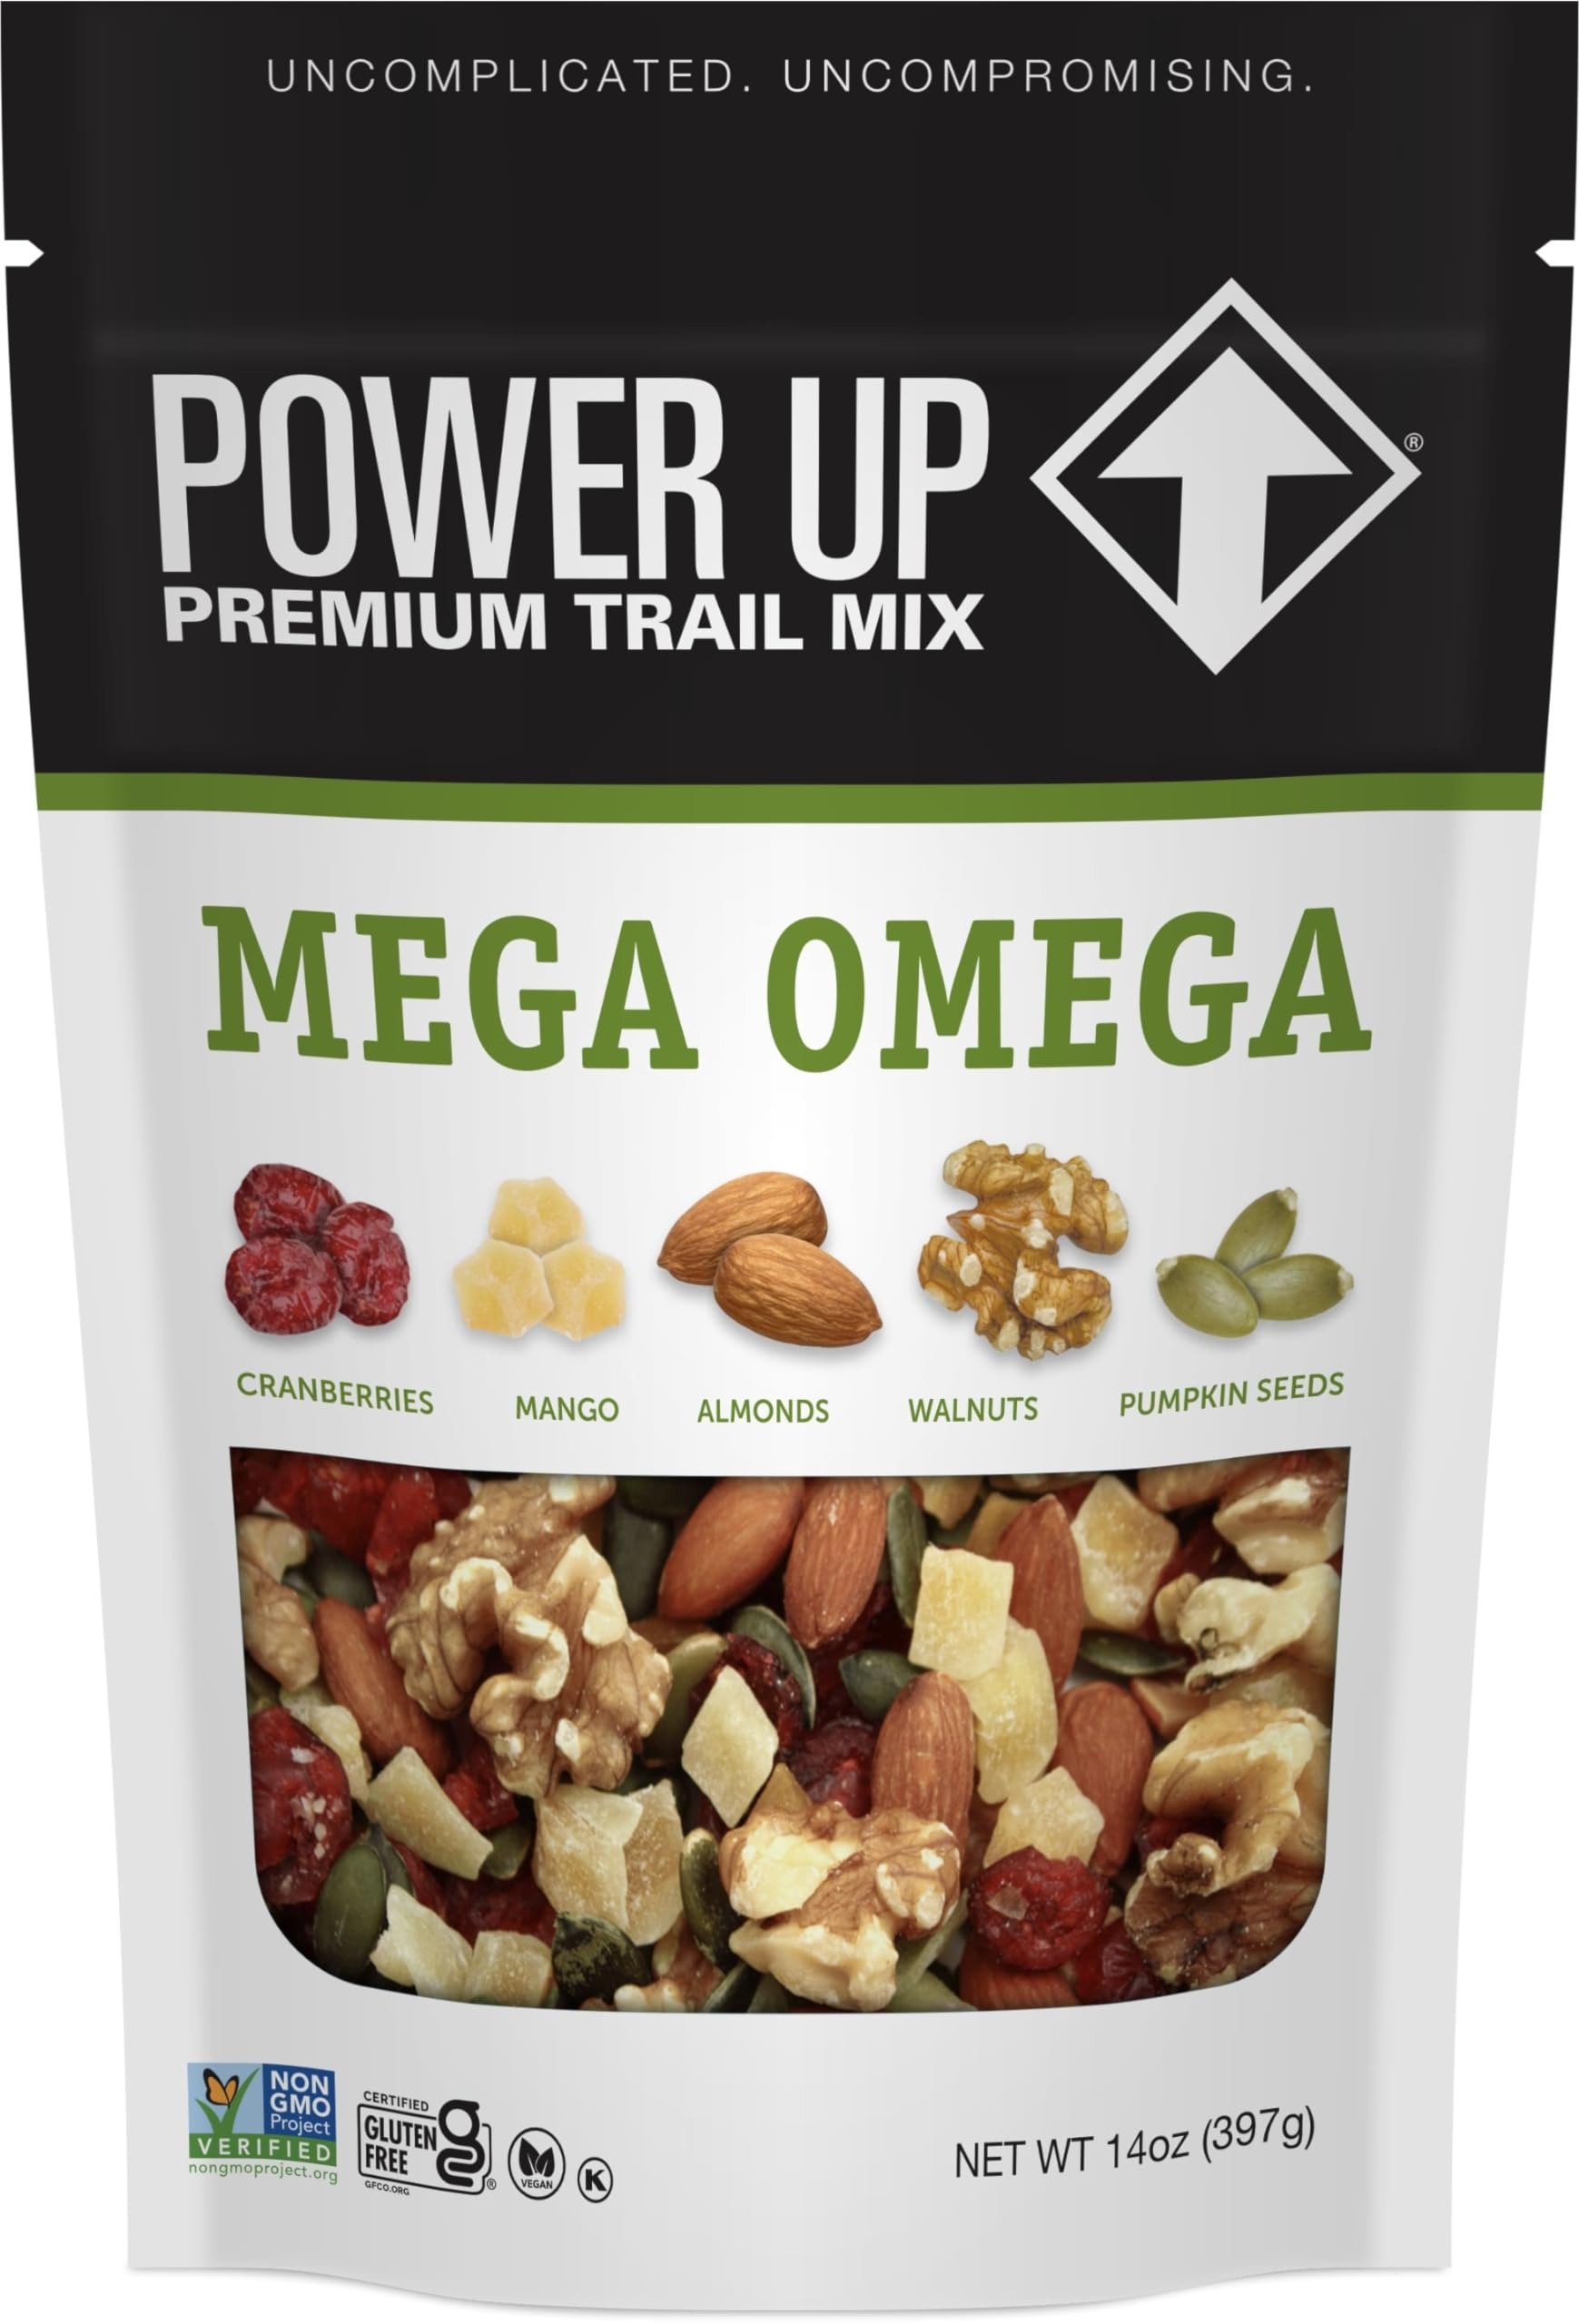
Item Name: Power Up Trail Mix, Mega Omega Trail Mix, Non-GMO, Vegan, Gluten Free, No Artificial Ingredients, Gourmet Nut, 14 Ounce Bag
Bullet Point 1: Our Mega Omega trail mix is a delicious blend of nuts, fruits and seeds. Walnuts and almonds provide you with Omega-3 “heart-healthy” fatty acids, while mango and cranberries offer a great source of antioxidants. We add a dash of protein and vitamin B rich pumpkin seeds so you’ve got the perfect, healthy snack!
Bullet Point 2: Project Verified Non-GMO, No Artificial Ingredients, Gluten Free, Vegan, Certified Kosher
Bullet Point 3: Made from only the best, most premium whole nuts, dried fruit and seeds, our delicious trail mix does not contain sulfites, or other preservatives. Our Mega Omega Trail Mix is a unique and satisfying blend of crunchy walnuts, crispy almonds, sweet cranberries, tangy mango, and nutritious pumpkin seeds.
Bullet Point 4: Our Mega Omega trail mix is perfect for on-the-go snacking. You can also top our delicious trail mix on your salad, oatmeal, or yogurt. Make POWER UP a part of your next adventure!
Bullet Point 5: Allergen Information: Tree Nuts
Value: 14.0
Unit: Ounce

Price: 5.99